Altheia Jones-LeCointe

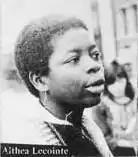

Altheia Jones-LeCointe (born 9 January 1945) is a Trinidadian physician and research scientist also known for her role as a leader of the British Black Panther Movement of the 1960s and 1970s. Jones-LeCointe came to public attention in 1970 as one of the nine protestors, known as the Mangrove Nine, arrested and tried on charges that included conspiracy to incite a riot, following a protest against repeated police raids of The Mangrove restaurant in Notting Hill, London. They were all acquitted of the most serious charges and the trial became the first judicial acknowledgement of behaviour (the repeated raids) motivated by racial hatred, rather than legitimate crime control, within the Metropolitan Police.